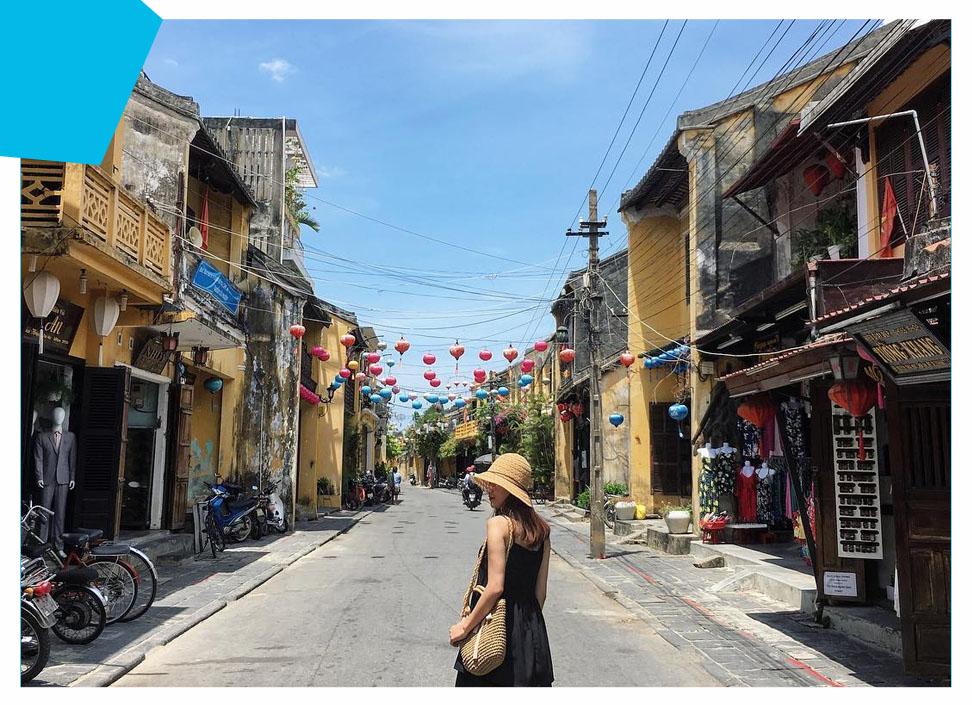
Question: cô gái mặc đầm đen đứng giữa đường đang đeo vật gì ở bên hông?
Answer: cô ấy đeo cái túi xách